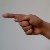
The image shows a hand gesture representing the letter 'G' in Indian Sign Language.